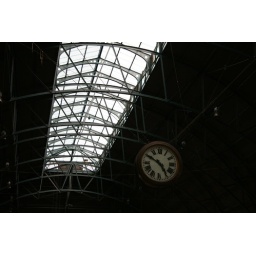
The clock in the main country train departure hall at Sydneys Central Train Station.